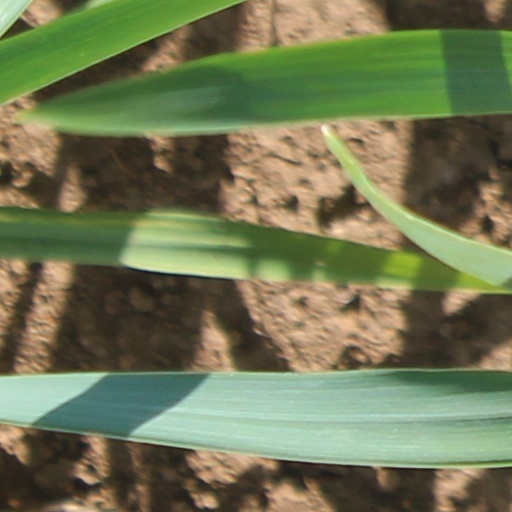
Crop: wheat